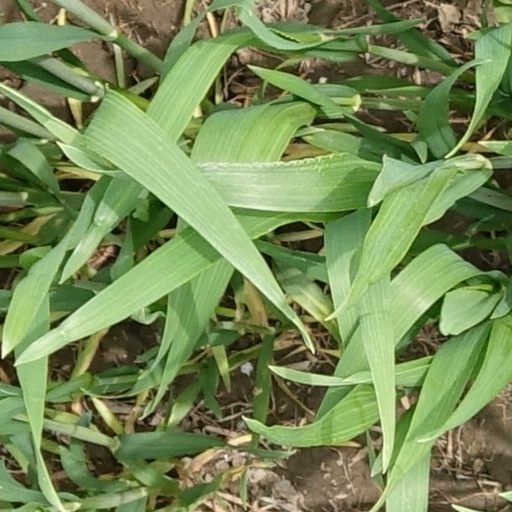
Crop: wheat